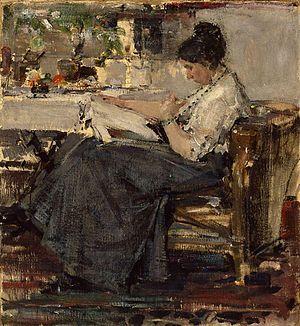
Nicolai Ivanovich Fechin est un peintre américain, d'origine russe. Né le 26 novembre 1881 à Kazan, il est décédé à Santa Monica le 5 octobre 1955. Fechin est essentiellement connu comme portraitiste et pour ses œuvres représentant les peuples amérindiens.